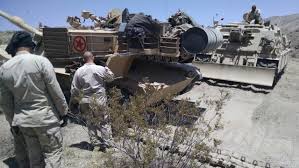
Label: T-90